Political history of Mysore and Coorg (1565–1760)

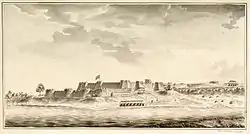
A pen and ink drawing of Mangalore Fort made in 1783 after it had been taken by the English East India Company

Onor (Modern Honnavar) was located on the banks of the Sharavathi River, where the river widened into a lake, two miles (3 km) upstream from its mouth. Built strategically on a cliff, the Portuguese fort contained homes for thirty "casados" (married settlers). A natural sandbank kept out the large ocean-going ships, leaving the harbour accessible only to small craft. Approximately, farther upstream, the Portuguese maintained a weighing station at Gersoppa, where they purchased the pepper. During the latter part of the 16th century and the first half of the 17th, Onor not only became the principal port for the export of Kanara pepper, but also the most important Portuguese supply point for pepper in all of Asia.